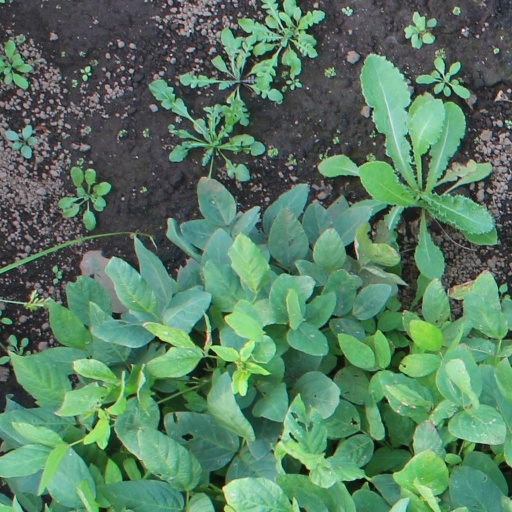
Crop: soybean